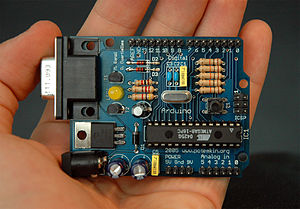
Arduino
Et Arduino printkort med en RS-232 seriel grænseflade (øverst til venstre) og en Atmel ATmega8 mikrocontroller mikrochip (sort, nederst til højre); 14 digitale I/O ben er placeret ved toppen og de seks analoge input ben ved nederst højre kant.
Arduino er en single-board computer designet til at gøre processen ved at anvende elektronik i multidisciplinære projekter mere tilgængelig. Hardwaren består af en simpel open source hardware designet til Arduino printet med en Atmel AVR processor og med on-board input/output understøttelse. Softwaren består af et standard programmeringssprog compiler og bootloader, som kører på printkortet.